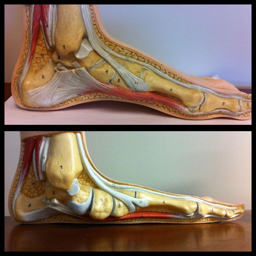
how the foot becomes stronger : my response to those who question minimalist running shoes .